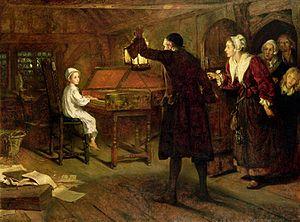
Georg Friedrich Haendel [ˈɡeːɔʁk ˈfʁiːdʁɪç ˈhɛndəl] ou Georg Friederich Händel est un compositeur allemand, devenu sujet anglais, né le 23 février 1685 à Halle-sur-Saale et mort le 14 avril 1759 à Westminster.
Women Painters of the World, from the time of Caterina Vigri, 1413–1463, to Rosa Bonheur and the present day, est un livre assemblé et édité par Walter Shaw Sparrow, donne un aperçu des femmes peintres les plus en vue jusqu'en 1905, l'année de publication.
Margaret Dicksee ou Margaret Isabel Dicksee, née le 22 janvier 1858, et morte le 6 juin 1903, est une peintre britannique.